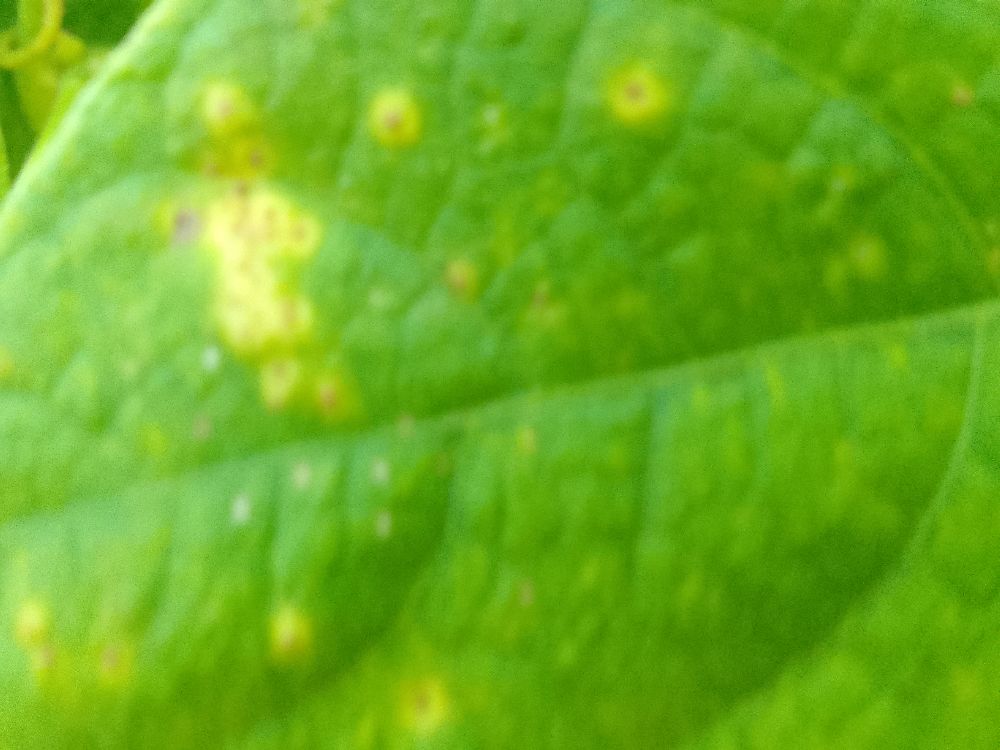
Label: rust